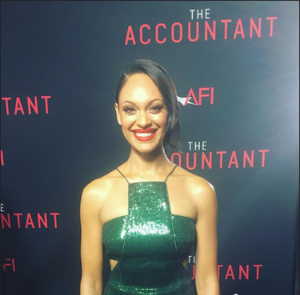
Cynthia Addai-Robinson à l'avant-première de Mr. Wolff à Entertainment Weekly
Cynthia Addai-Robinson est une actrice américano-britannique née le 12 janvier 1985 à Londres.
Cet article présente les personnages de la série télévisée américaine Vampire Diaries, qui compte actuellement huit saisons.